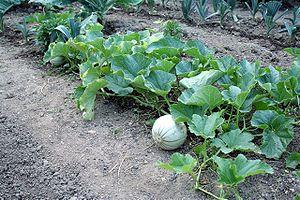
Le melon du Quercy est un melon brodé - cultivé dans l'ancienne province du Quercy - qui bénéficie d'une indication géographique protégée.